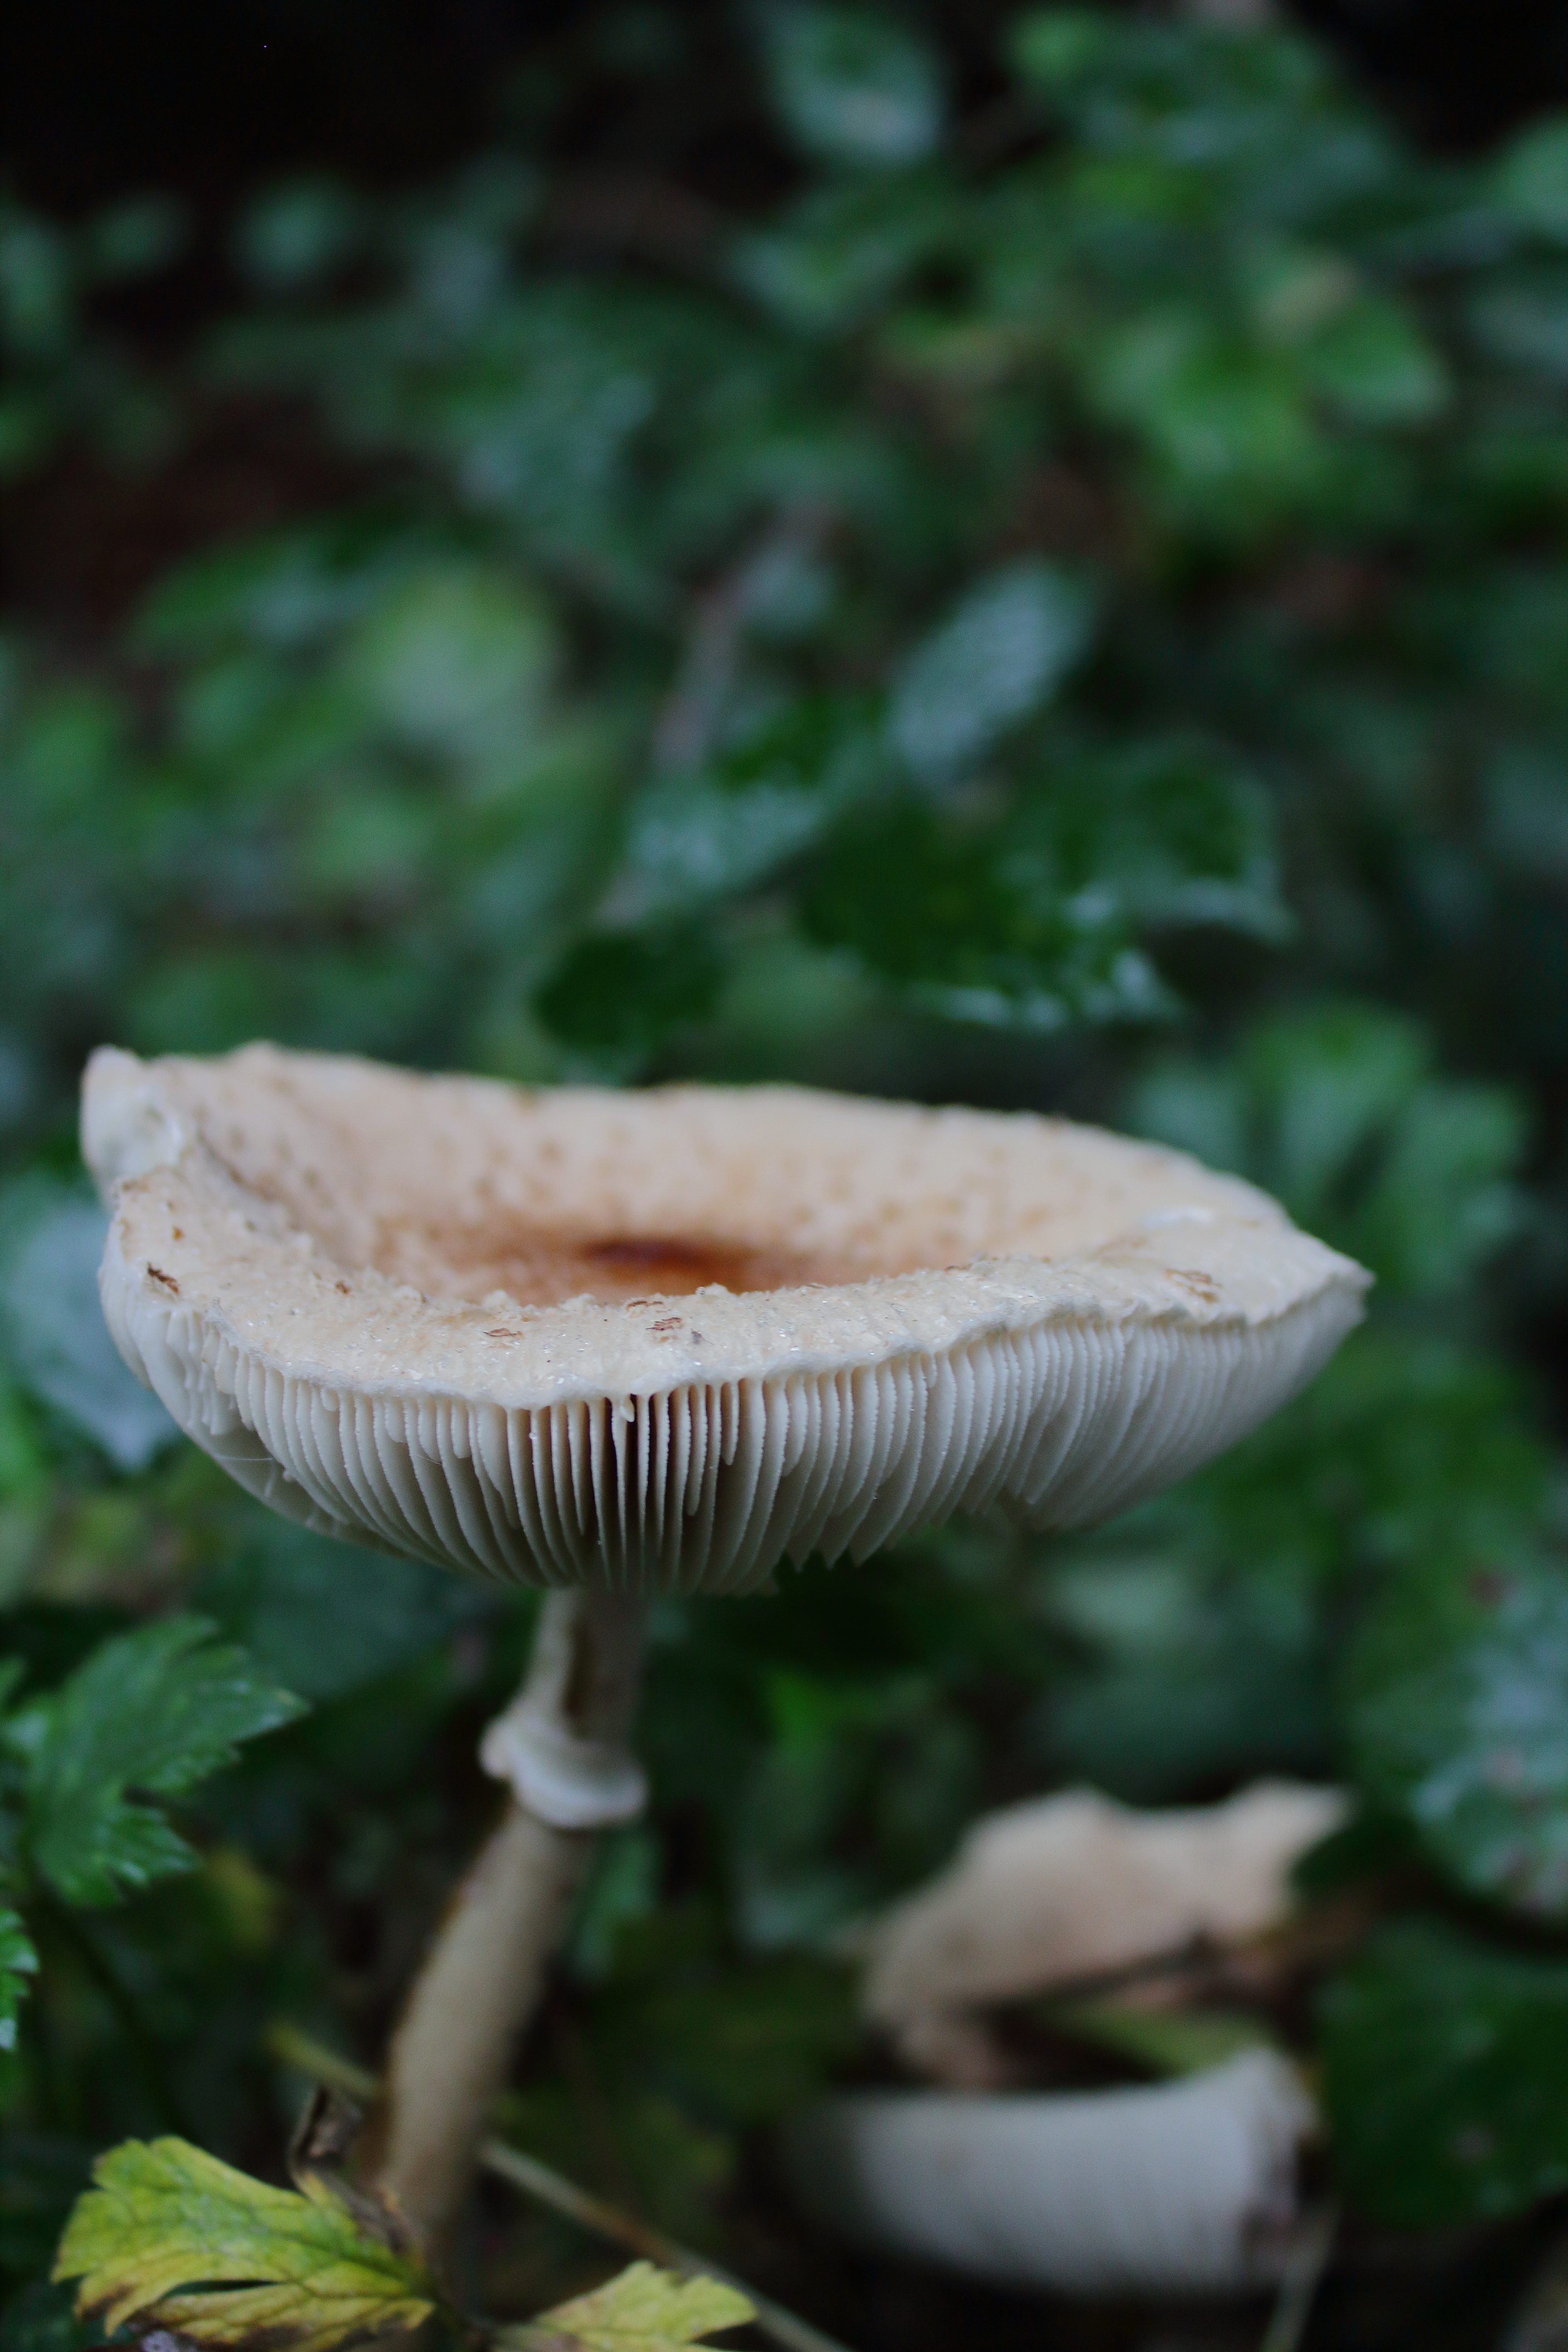
nature, forest, leaf, green, autumn, botany, mushroom, flora, fauna, life, fungus, woodland, agaric, bolete, agaricus, macro photography, oyster mushroom, edible mushroom, medicinal mushroom, agaricaceae, champignon mushroom, penny bun, pleurotus eryngii